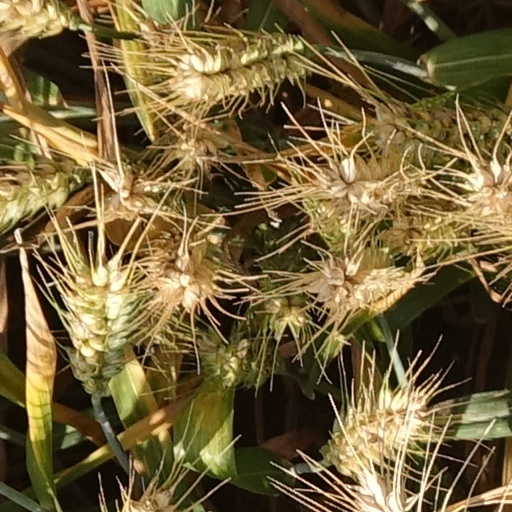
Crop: wheat